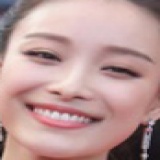
diễn viên Nghê Ni